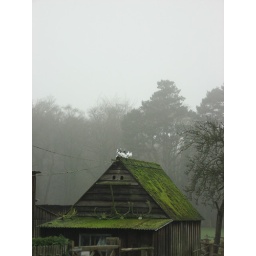
4 antlers on a green roof and 5 white birds. Taken in the New Forest (UK).